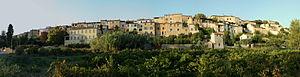
France - Var - Seillons Source d'Argens - Vue générale
Le var, appelé vin de pays du Var jusqu'en 2009, est un vin français d'indication géographique protégée départementale qui a vocation à labelliser, après dégustation, les vins ne pouvant postuler une appellation d'origine.
Seillons-Source-d'Argens est une commune française située dans le département du Var, en région Provence-Alpes-Côte d'Azur.